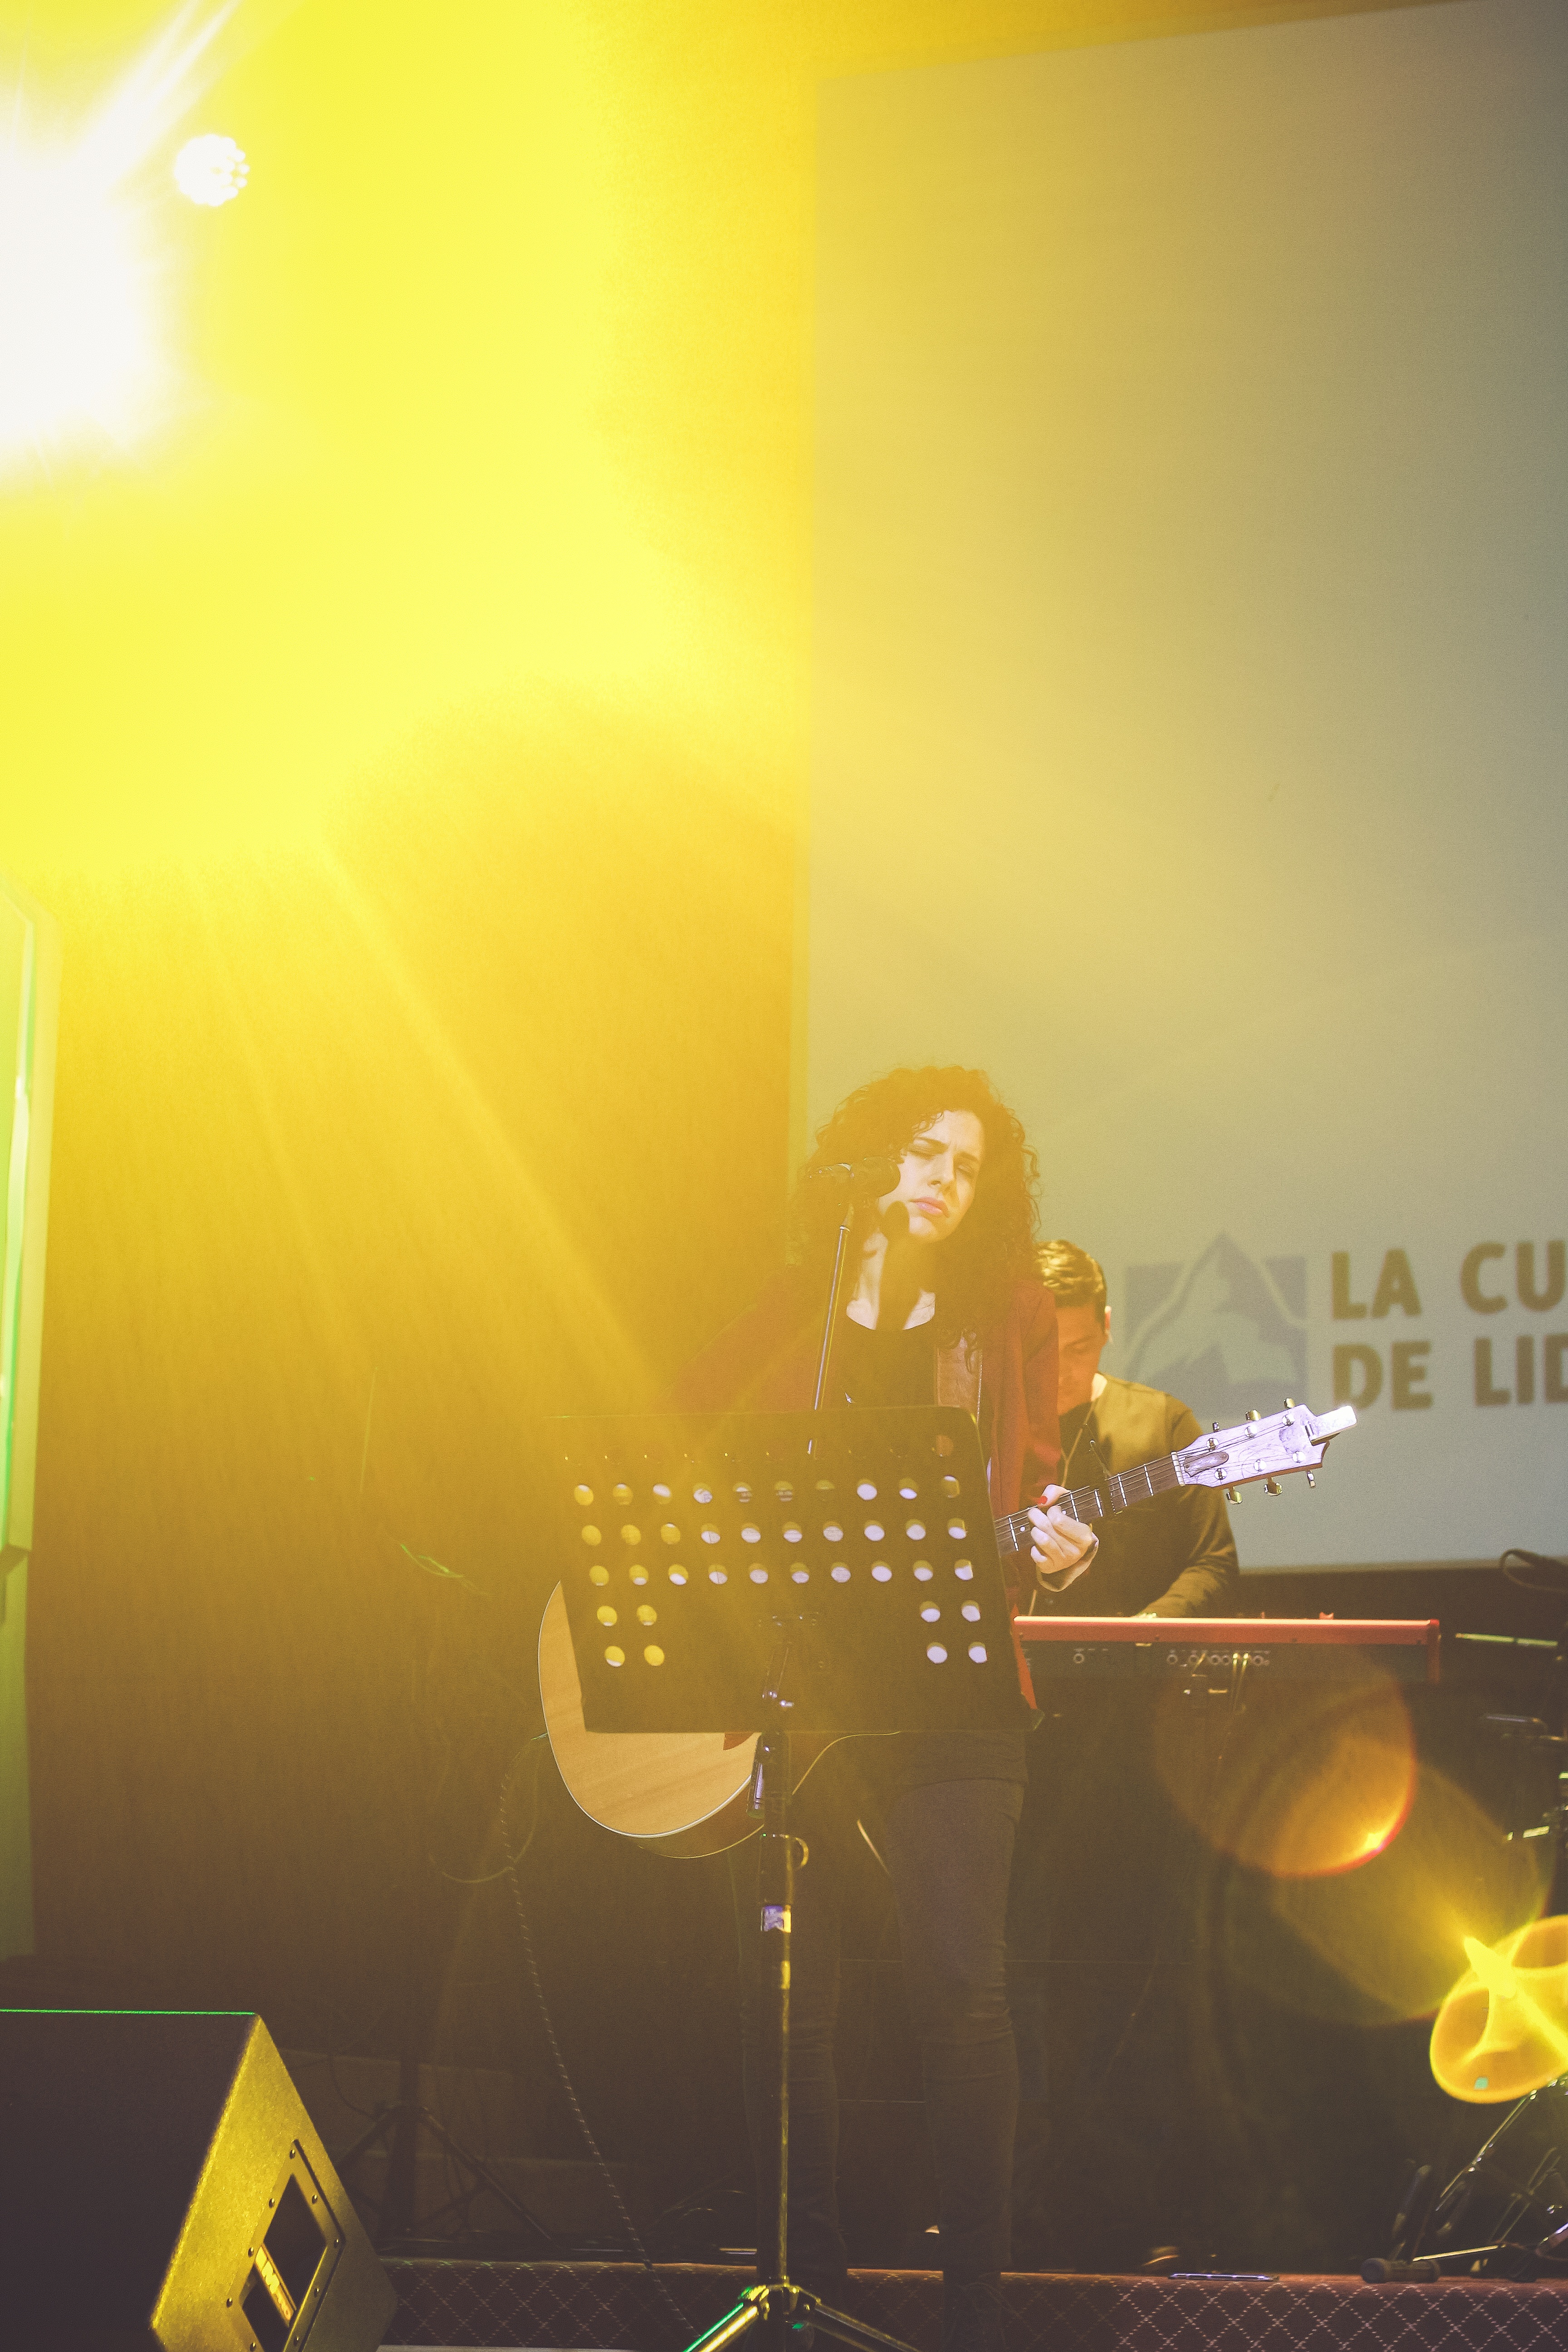
light, sunlight, color, yellow, stage, performance, shape